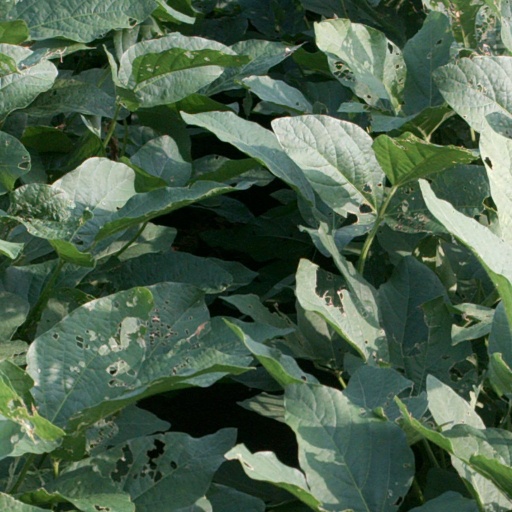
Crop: soybean